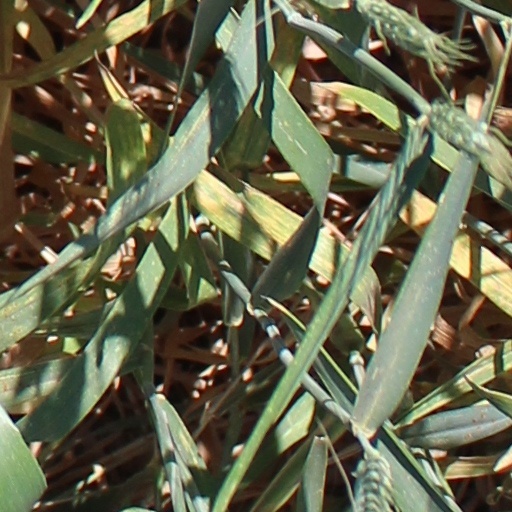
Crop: wheat